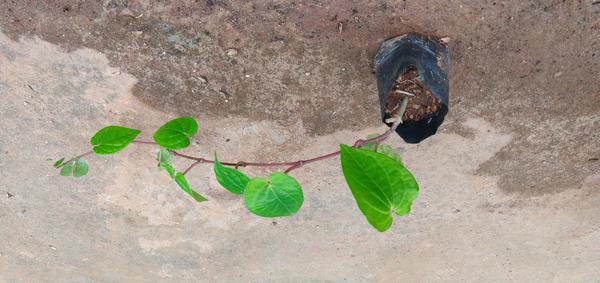
Plant: Betel